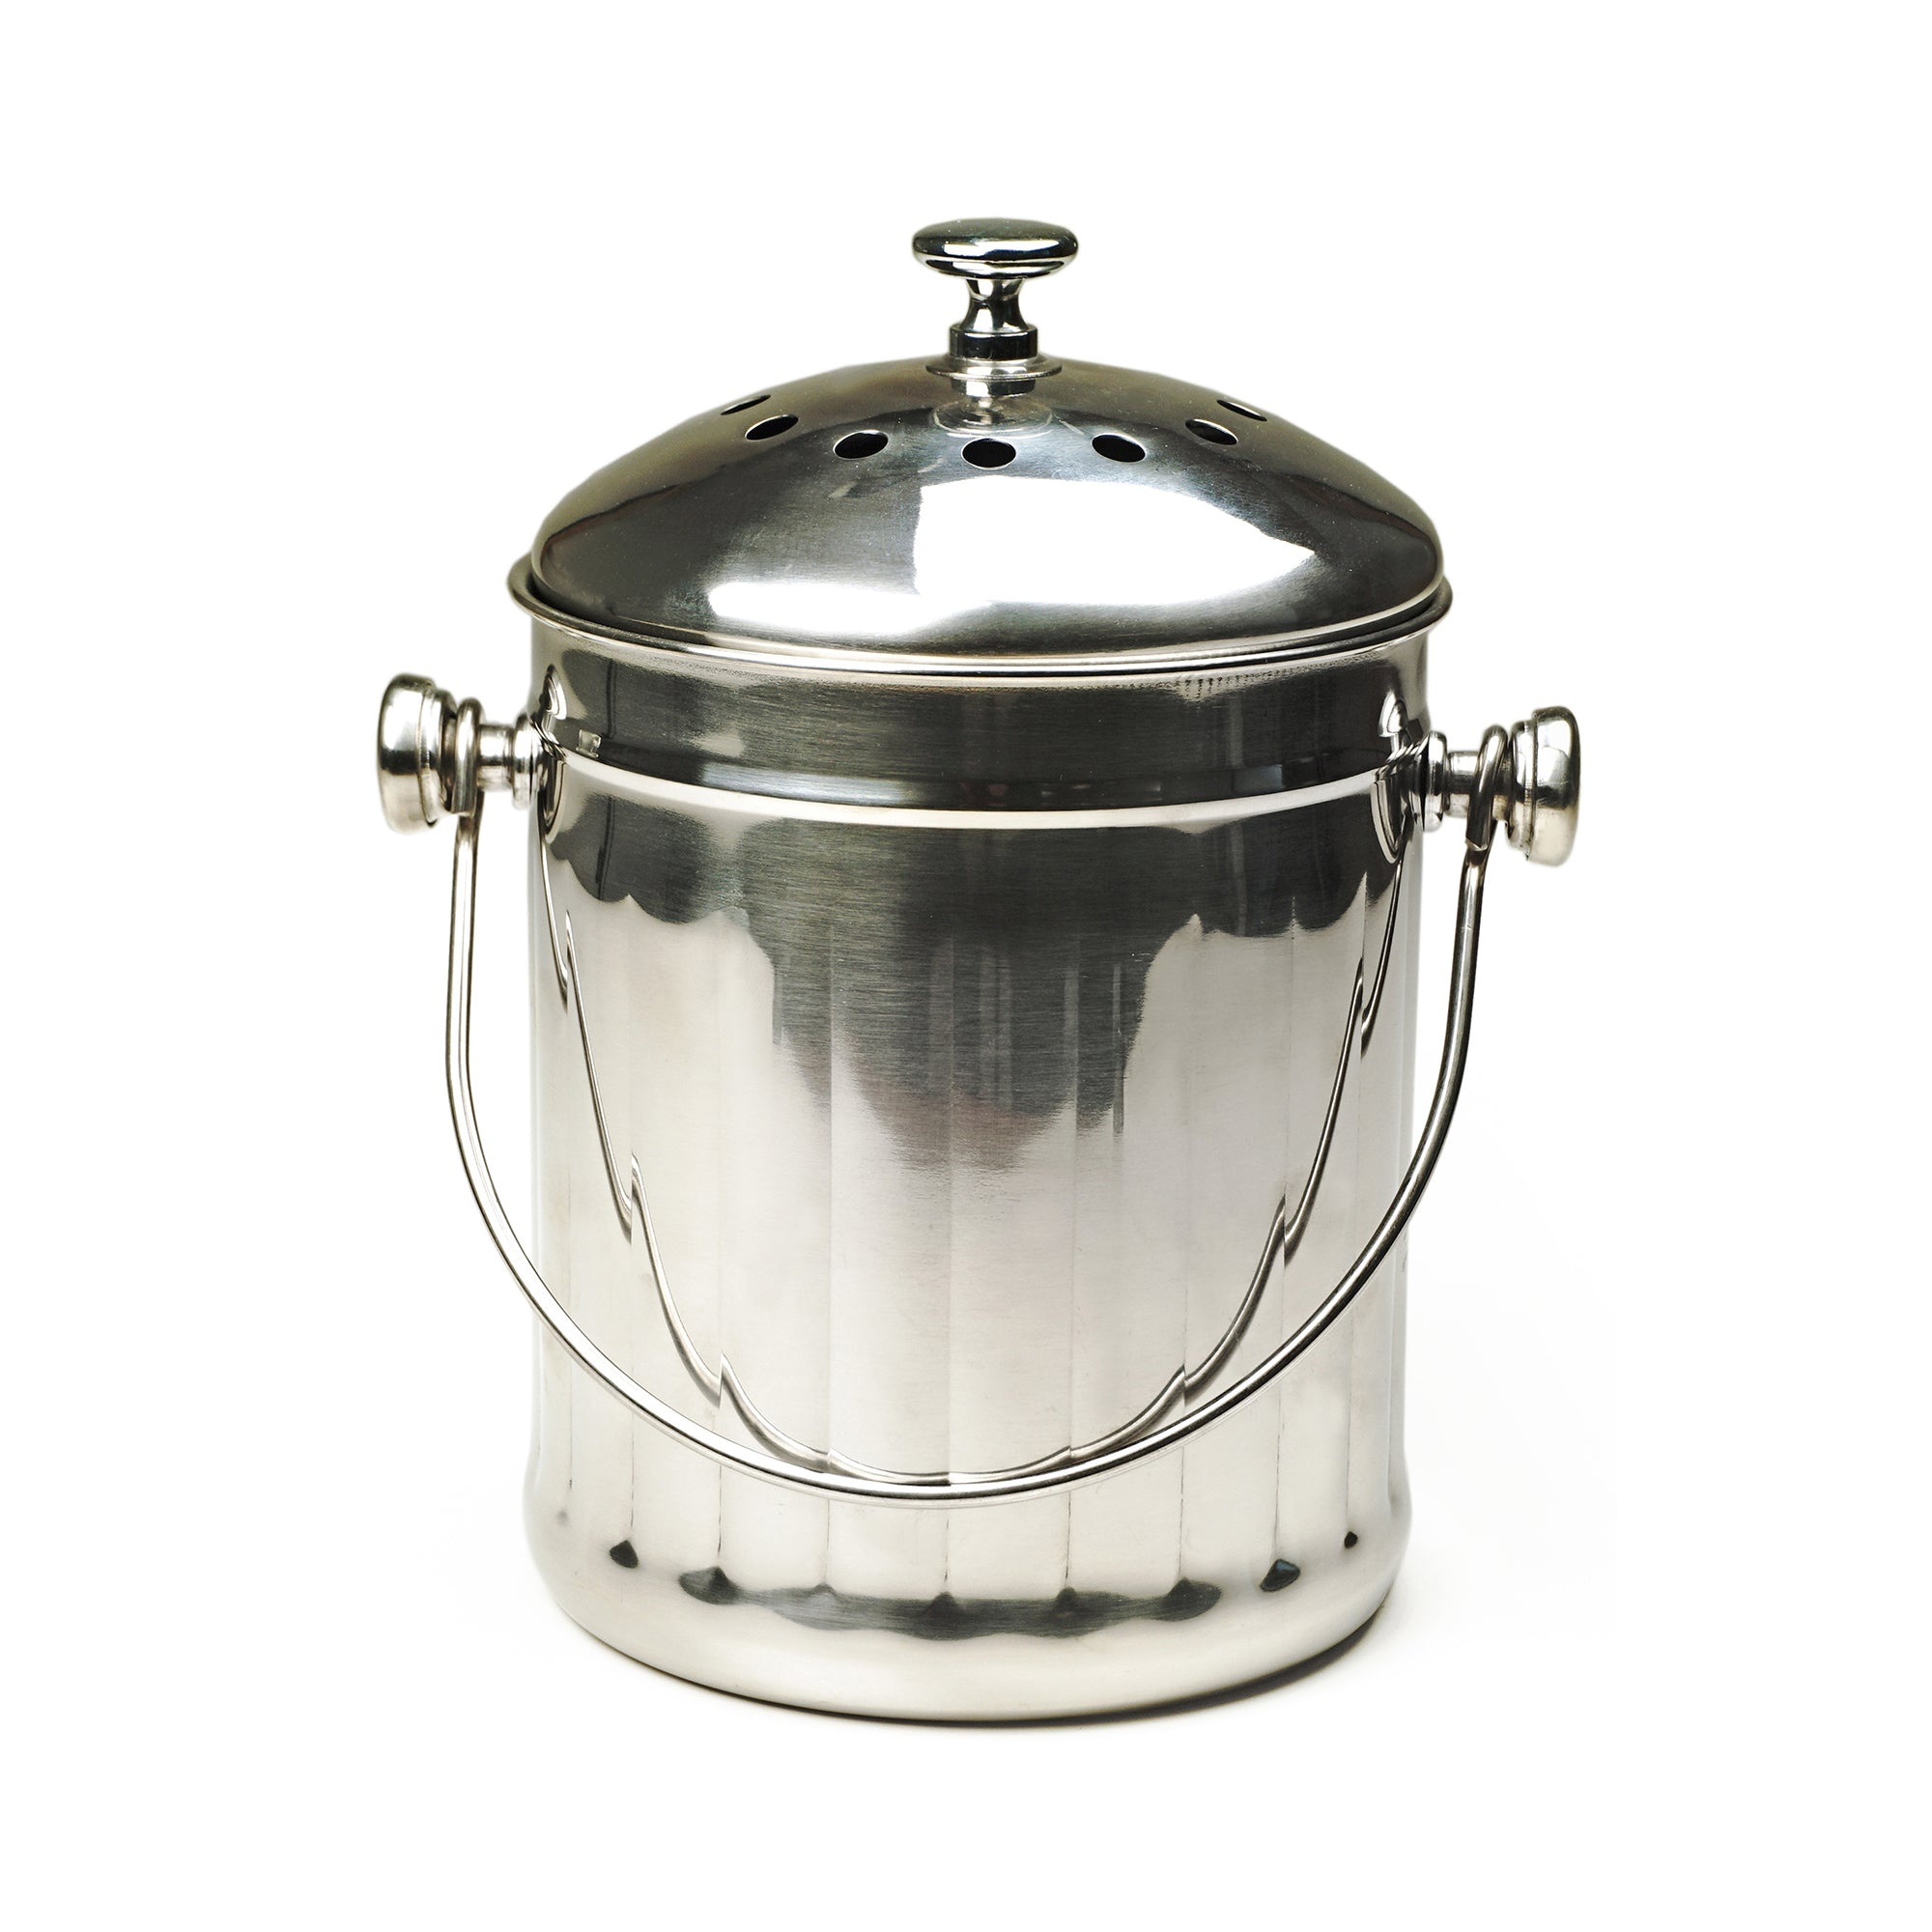
Endurance® Compost Pail - Small - 1/2 Gallon
Brand: 2025
Made of durable 18-8 stainless steel - polished body, brushed lid. Fits half a gallon. Lid has 2 charcoal filters for odor control, includes extra set of filters Measures 6-inches in diameter by 8.5-inches tall with lid on. Dishwasher safe.
Category: Home & Garden > Lawn & Garden > Gardening > Composting > Composters